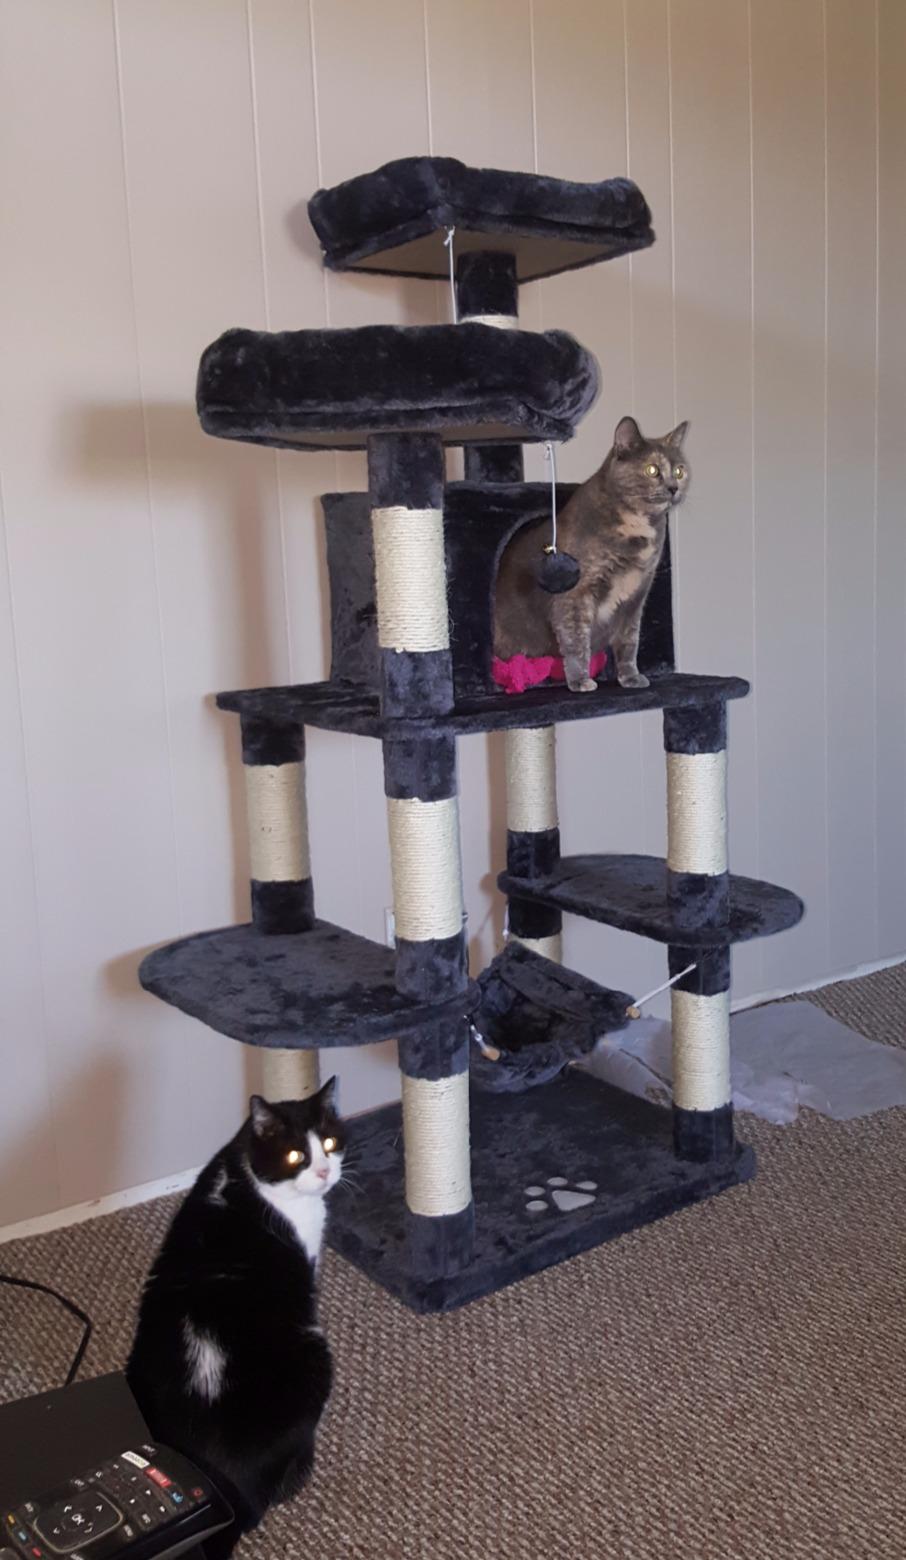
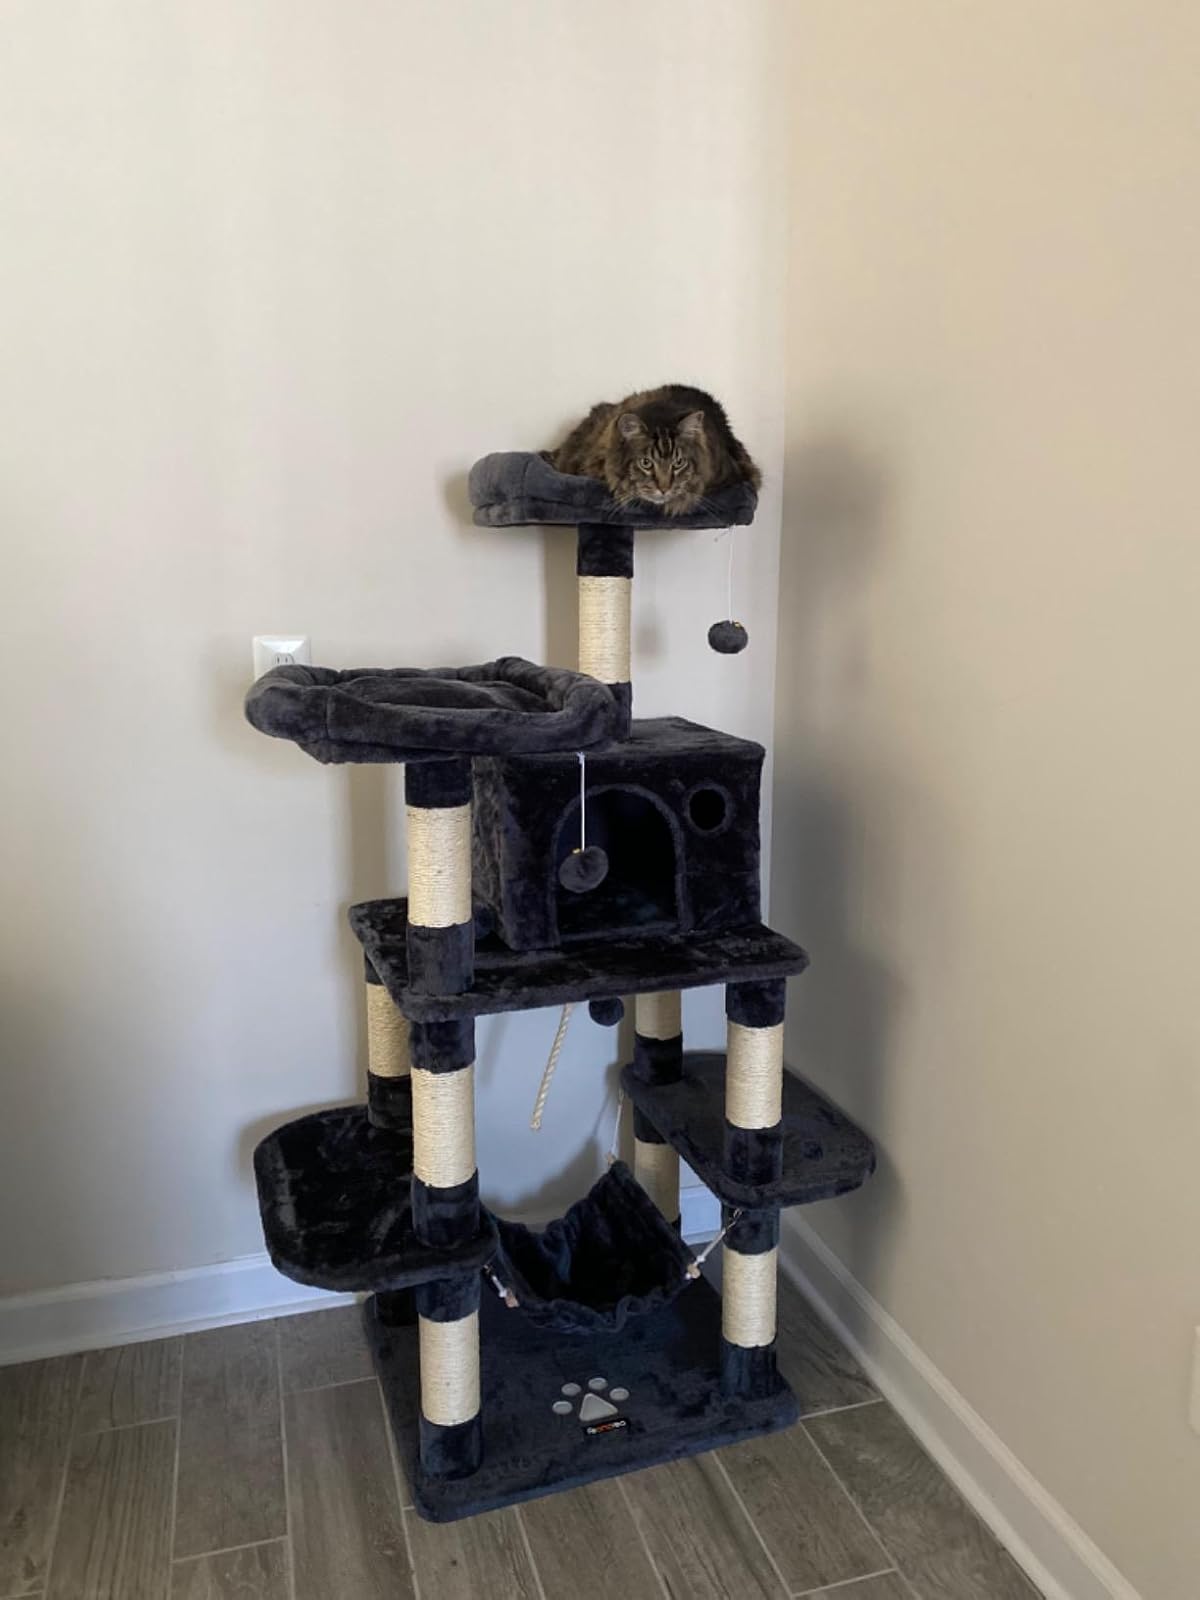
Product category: items_cat tree
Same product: yes